Alice Glass

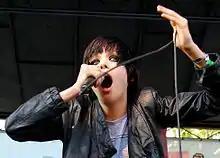
Glass performing in 2008

Crystal Castles' first official release was their 2006 single "Alice Practice". The song got the band their first record deal with Merok Records in London. The same year, Crystal Castles played their first live show at Clinton's Tavern in Toronto. "Alice Practice" was eventually featured on their eponymous debut album released in 2008. Glass topped "NME"s Cool List that year and responded to it by criticizing the idea of the cool list itself. The duo followed their debut album with two more critically acclaimed albums, "II" (2010) and "III" (2012), completing a trilogy. Glass co-wrote every Crystal Castles song she contributed vocals to. In October 2014, Glass announced her departure from Crystal Castles due to her own professional and personal reasons. In the announcement, she noted that working within the band compromised her efforts towards "sincerity, honesty, and empathy for others". She later had a number of public disagreements with her former bandmate, including accusing him of assault and sexual misconduct.